Answer in natural language. Is potted houseplant with lush green foliage (marked A) to the left of dark grey lshaped countertop (marked B)? Choose between the following options: no or yes
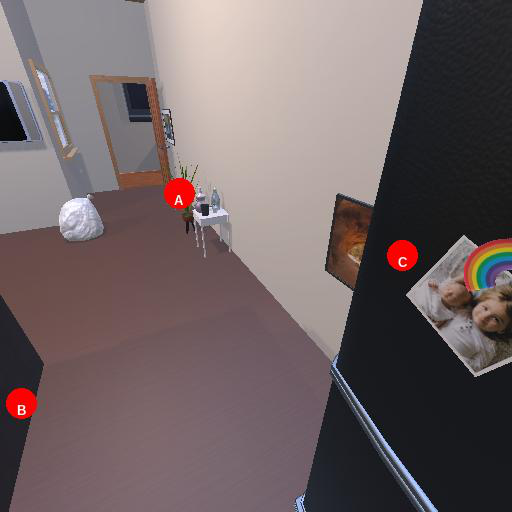
<answer>yes</answer>